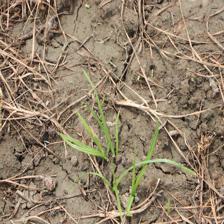
Label: Grass